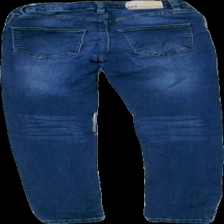
View: back
Type: Jeans
Category: Children
Brand: Lab Industries (Kappahl)
Colors: Blue
Material: 100% bomull
Pattern: Logo print
Cut: Tight
Size: 146
Season: All
Damage: lite urtvättat
Damage location: top center
Price range: <50
Recommended usage: Reuse
Description: jeans